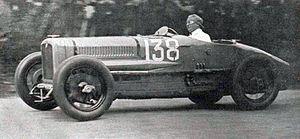
Albert Divo, vainqueur de la côte de Gaillon en 1926 sur Sunbeam-Talbot 4L.
Albert Eugène Diwo, dit Albert Divo, né à Paris le 24 janvier 1895 et décédé à Morsang-sur-Orge le 19 septembre 1966 de crise cardiaque) est un pilote automobile français, sur circuits automobiles et en courses de côte.
La Course de côte de Gaillon est une ancienne compétition automobile de courses de côte disputée annuellement dans l'Eure, à une cinquantaine de kilomètres au sud-est de Rouen, sur le kilomètre de la butte de Sainte-Barbe en fin d'année mais le plus souvent au mois d'octobre, grâce au quotidien L'Auto.